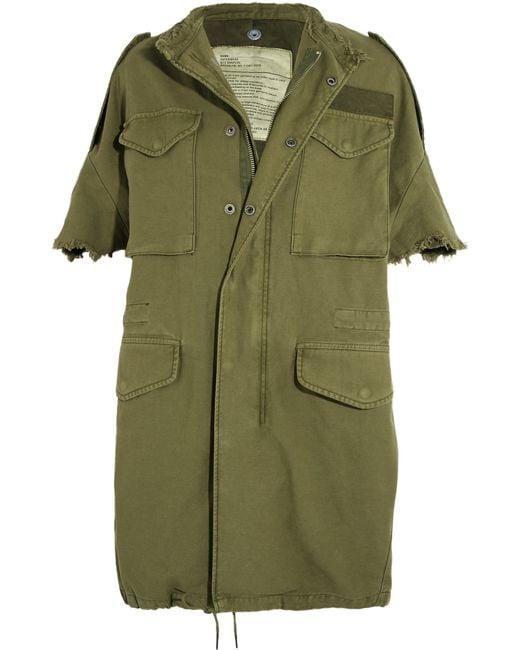
kurzes Kleid aus dickem militärgrünem Stoff